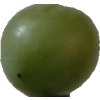
Label: grape